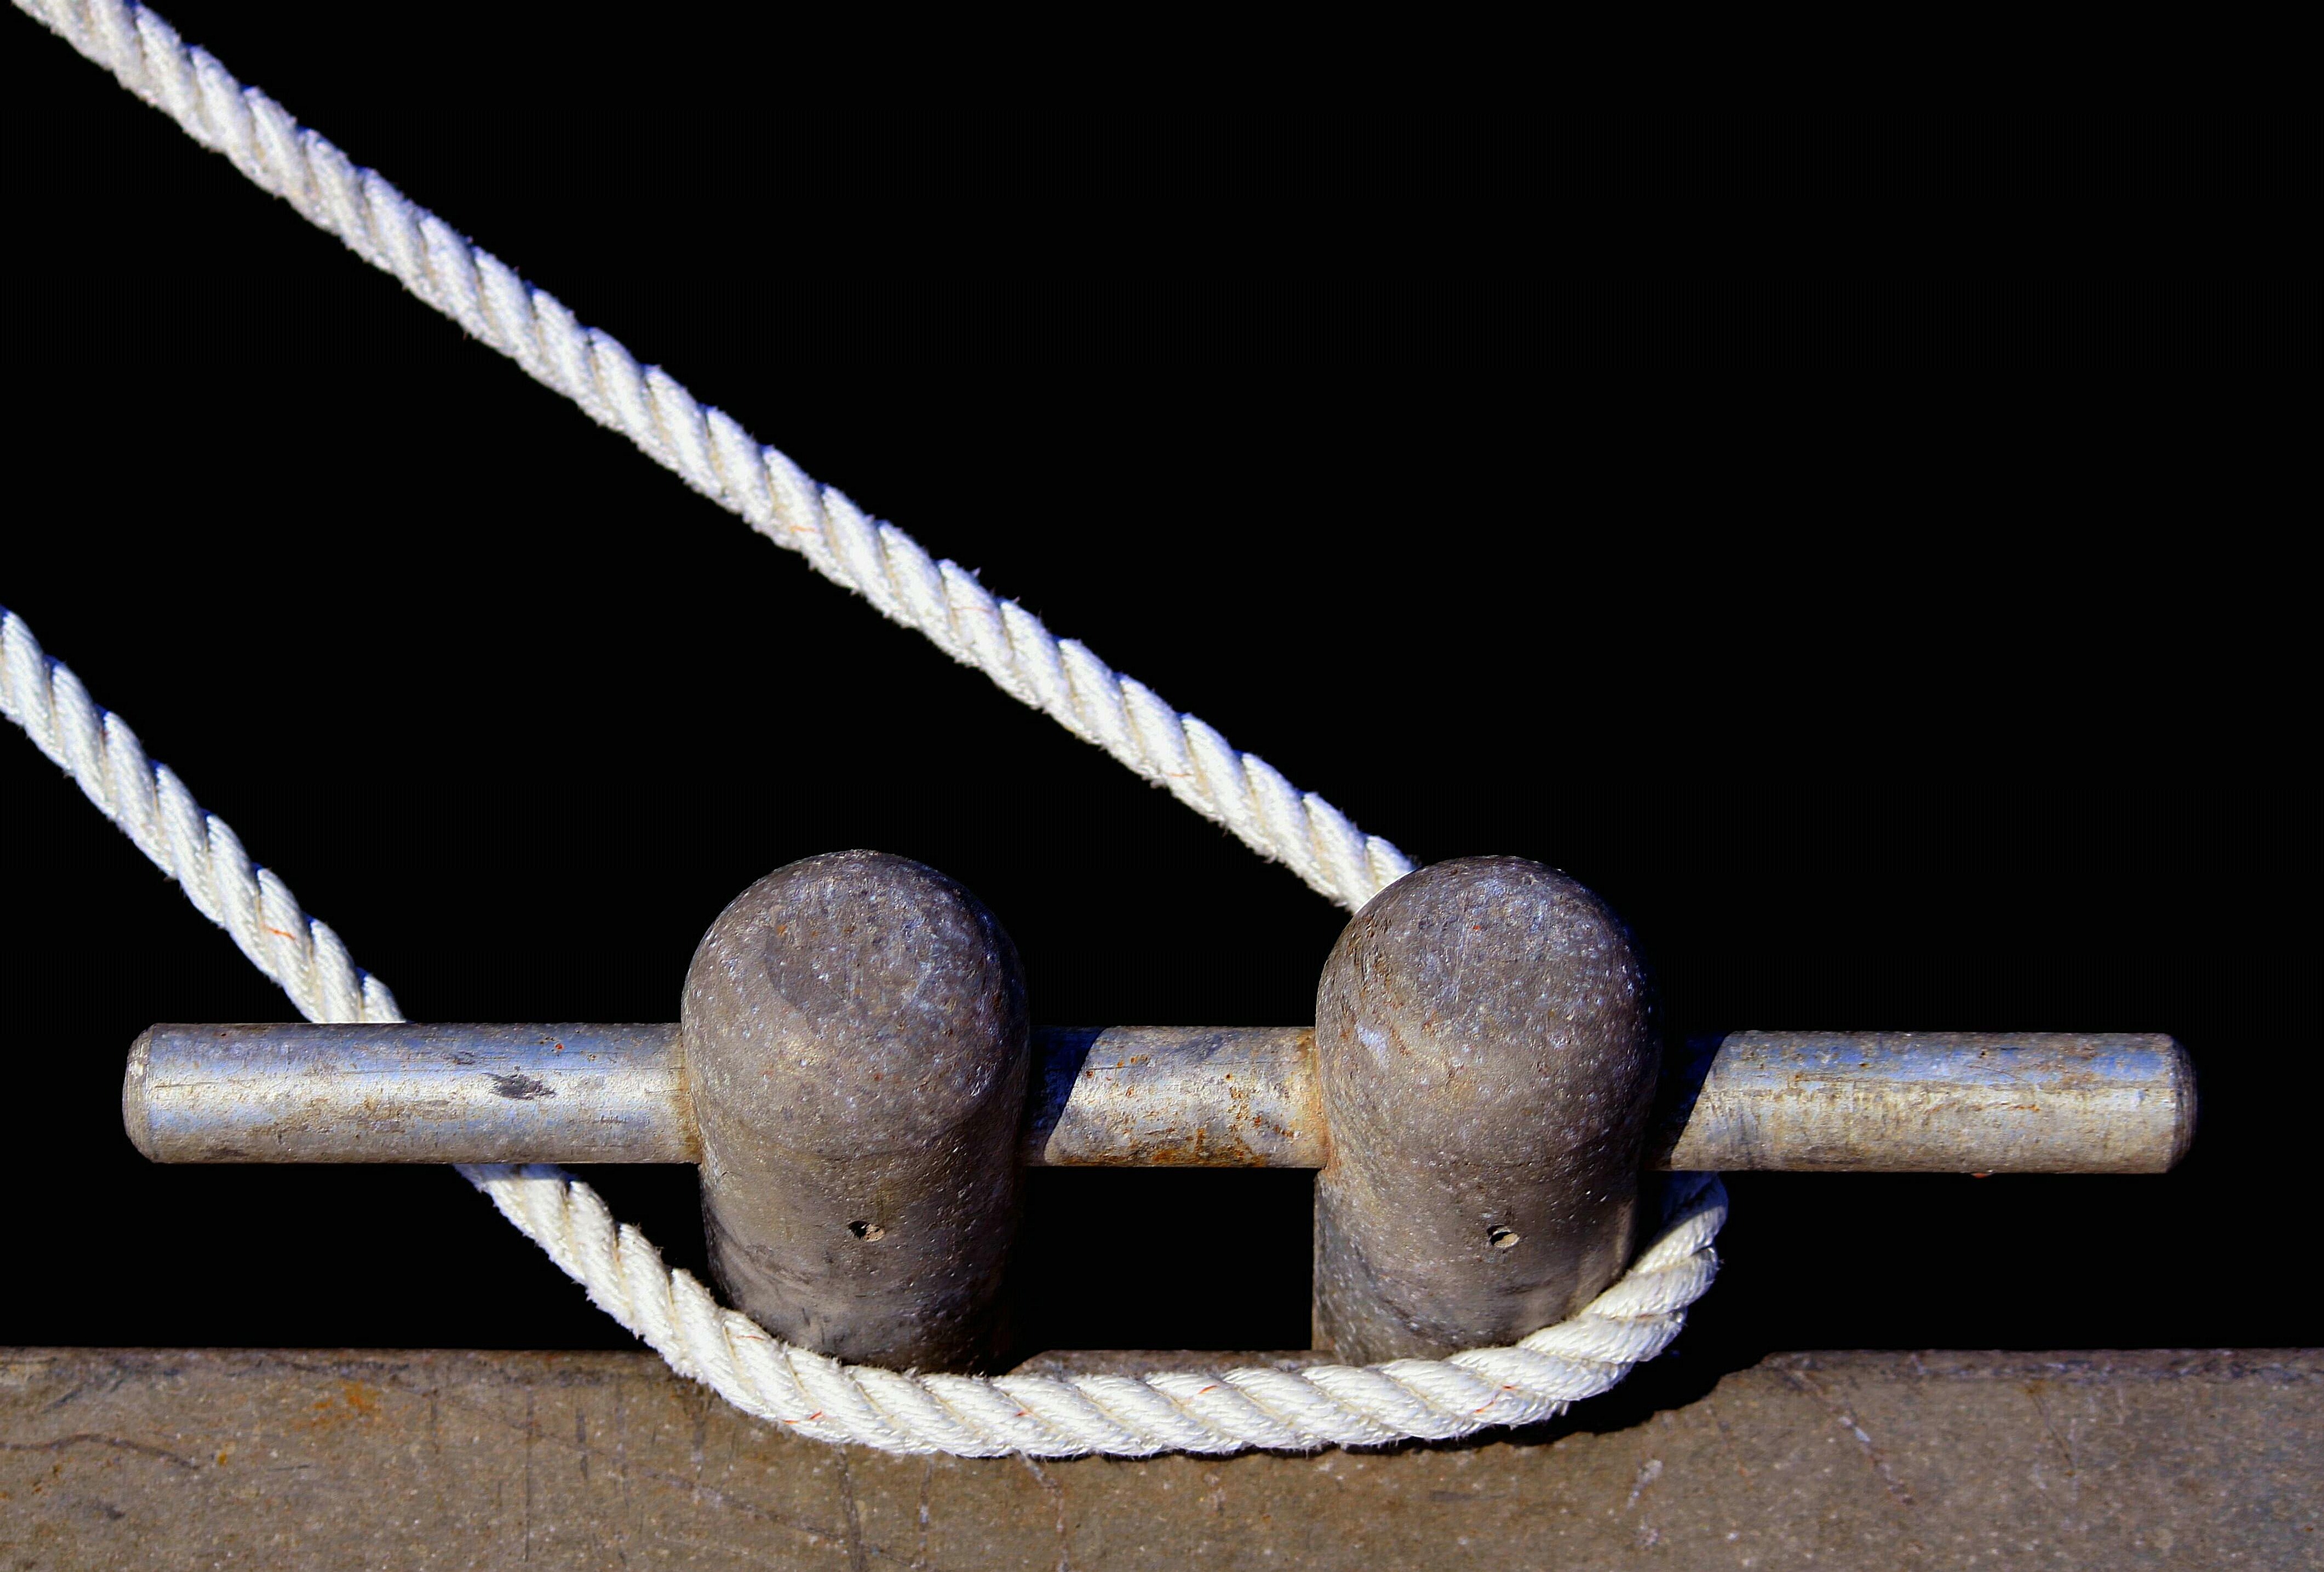
rope, white, metal, marina, port, leisure, close, still life, sports equipment, close up, pontoon, leash, accessories, still, thaw, shipping, maritime, bollard, anchorage, kai, ship accessories, investors, festmacherleine, guy ropes